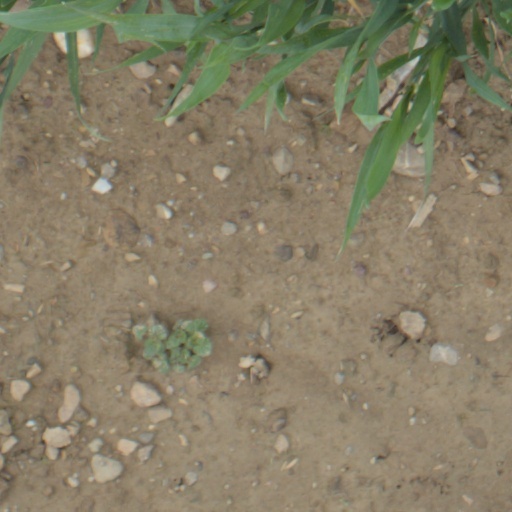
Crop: wheat